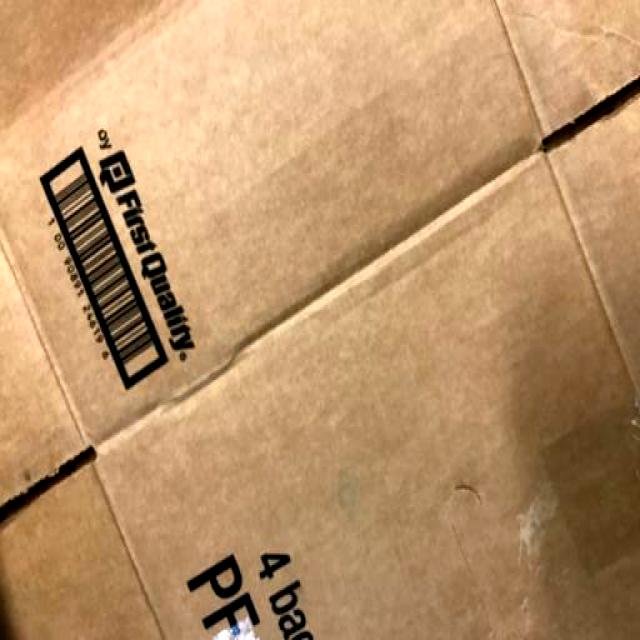
Label: Cardboard